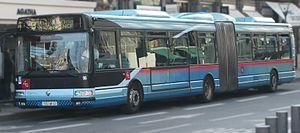
La ligne B du réseau des T2C est une ligne de bus à haut niveau de service du réseau de transports en commun de Clermont-Ferrand, dont l'exploitation commerciale est confiée à l'établissement public à caractère industriel et commercial T2C.